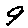
Label: 9